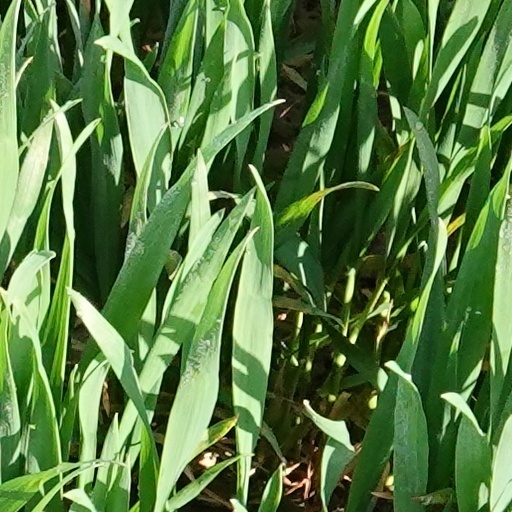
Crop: wheat